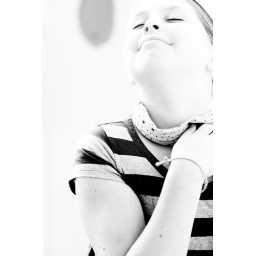
She fills up every corner like she's born in black and white